George Bolt (footballer)

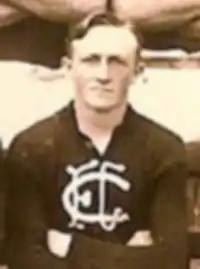
Bailey in 1922

George James Bolt (1 August 1899 – 2 September 1966) was an Australian rules footballer who played with Carlton, Hawthorn and North Melbourne in the Victorian Football League (VFL).